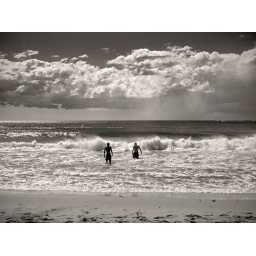
Venturing in the black and white world...